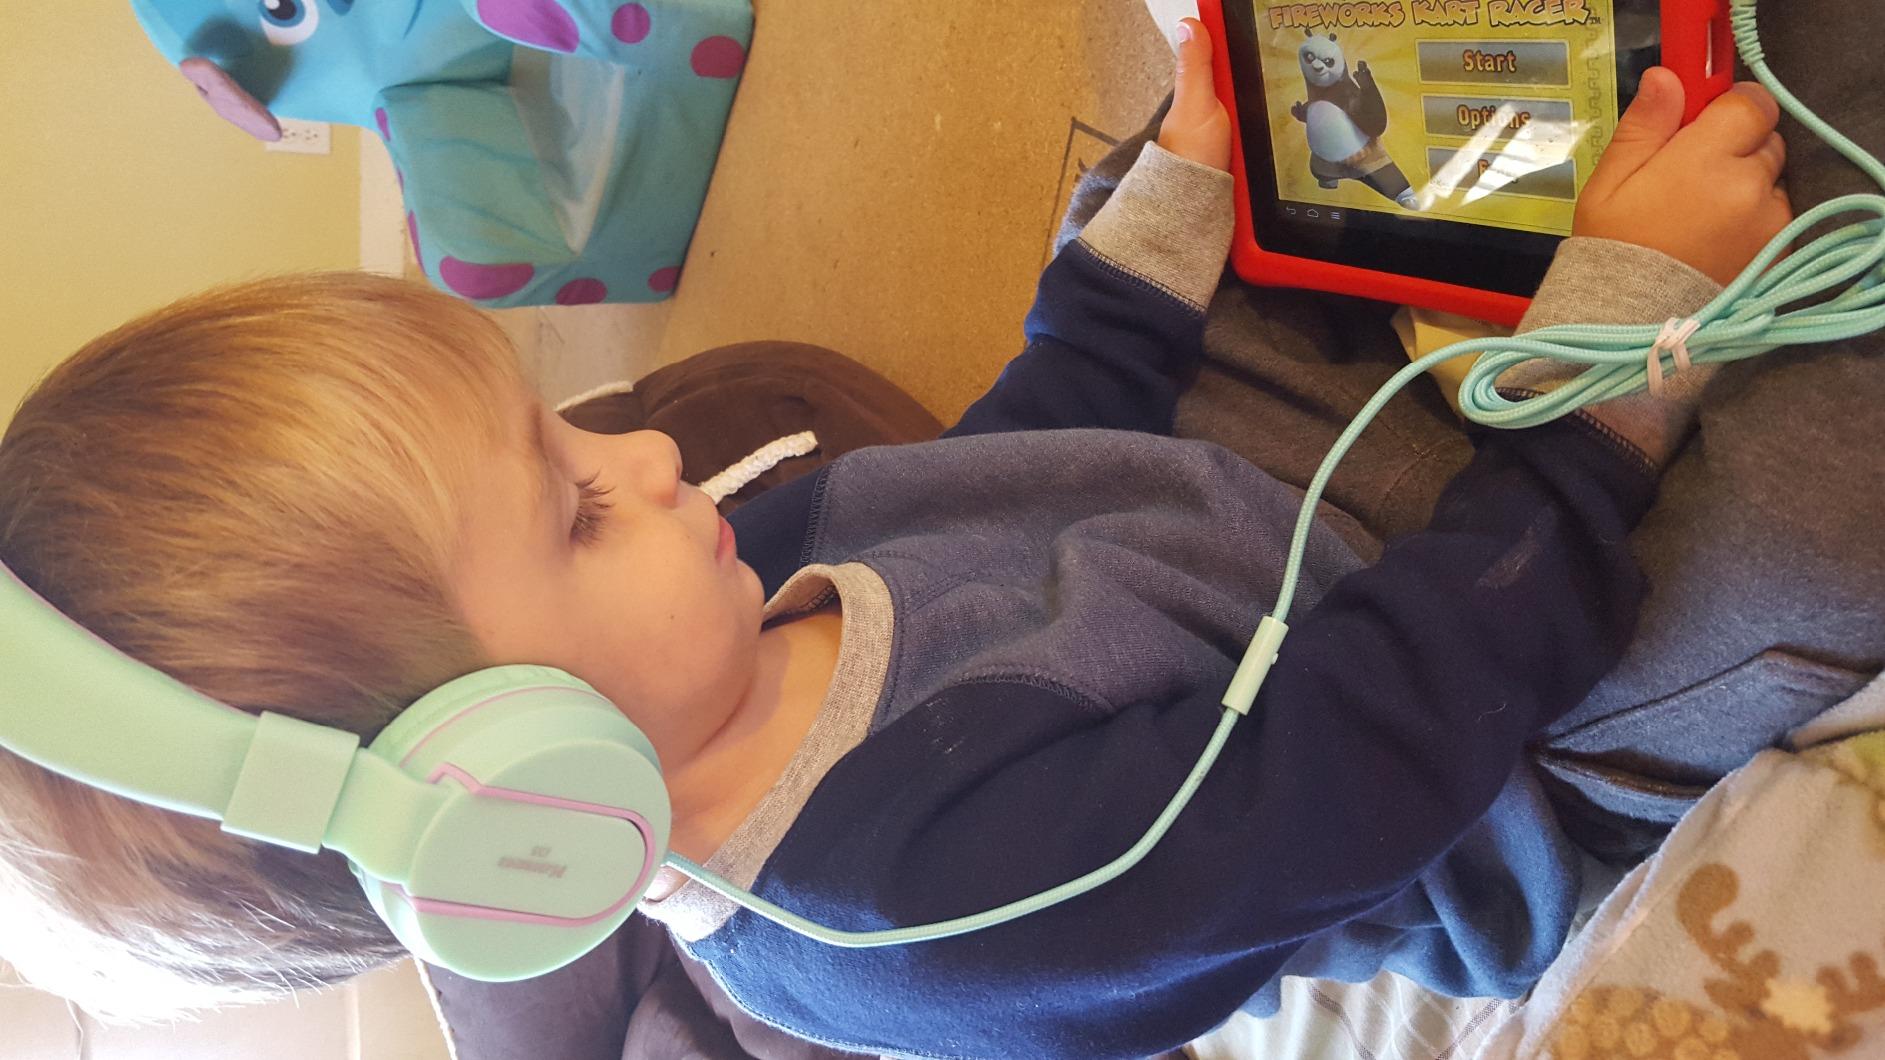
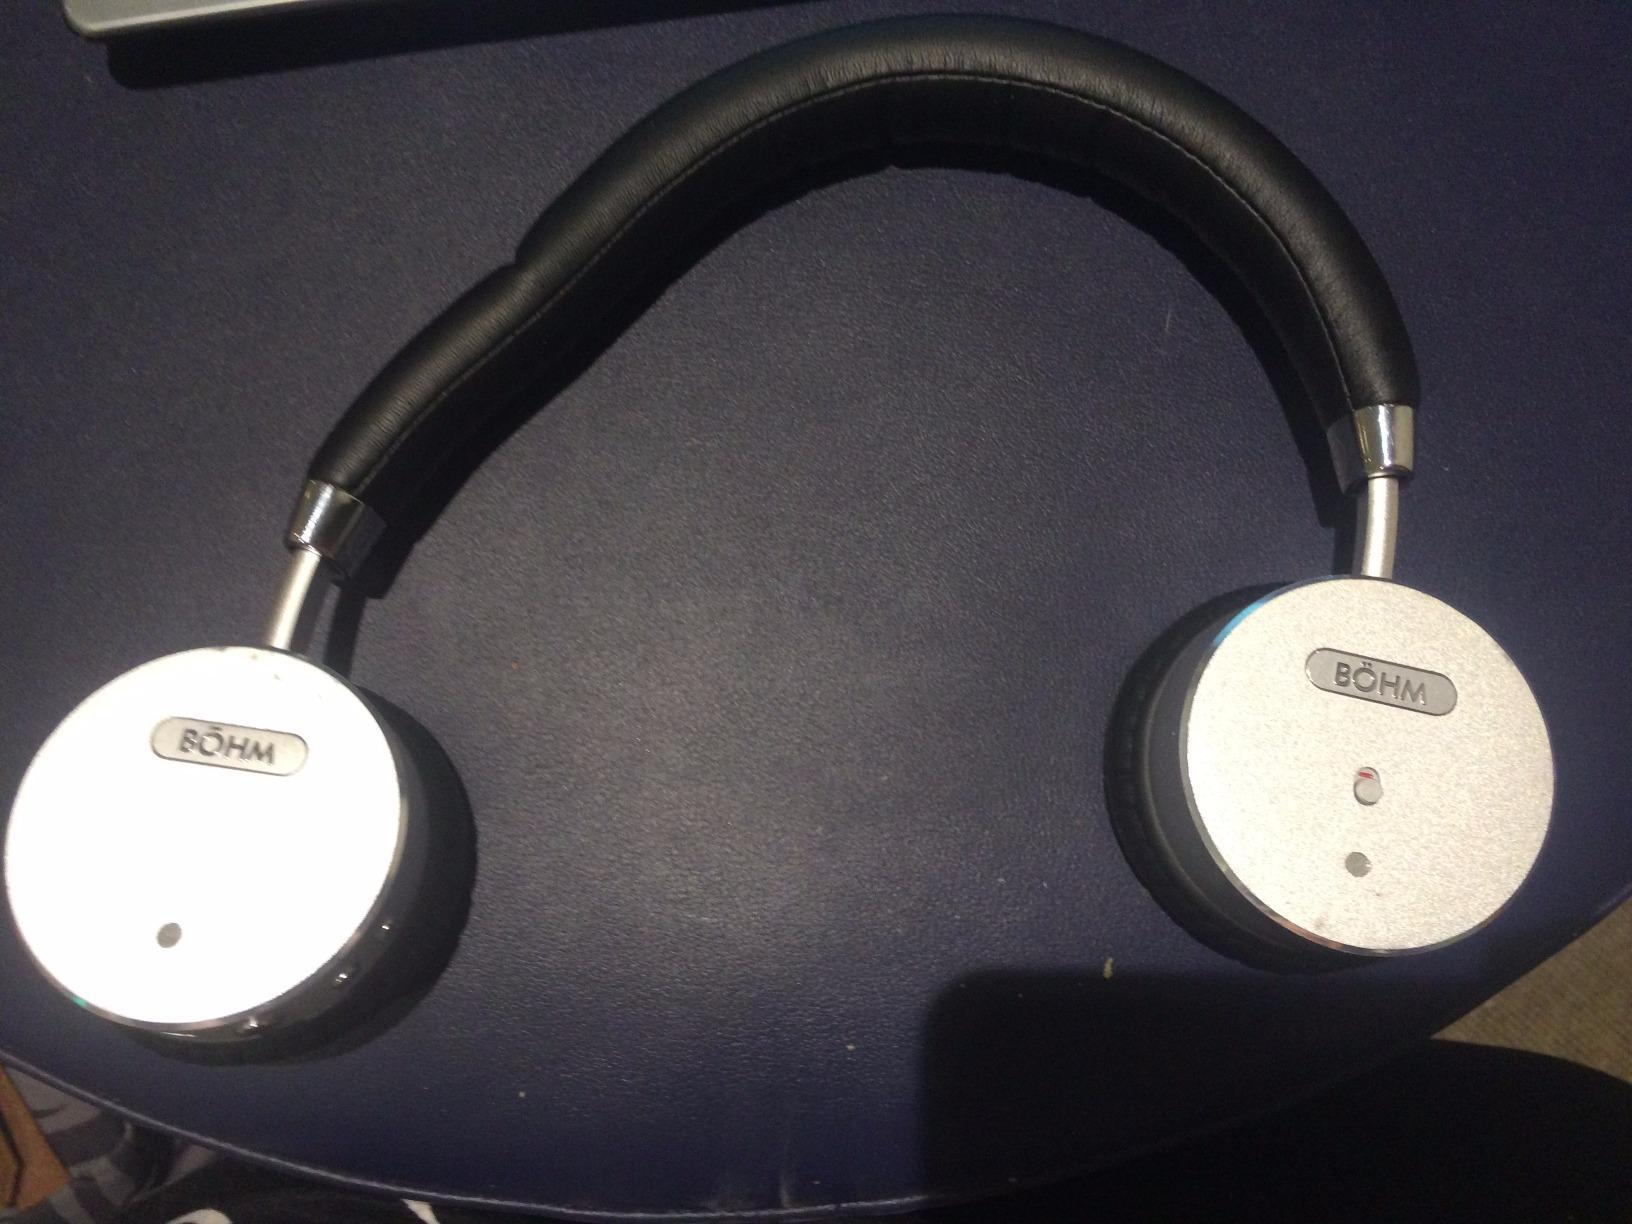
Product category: headphones
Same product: no